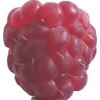
Label: raspberry